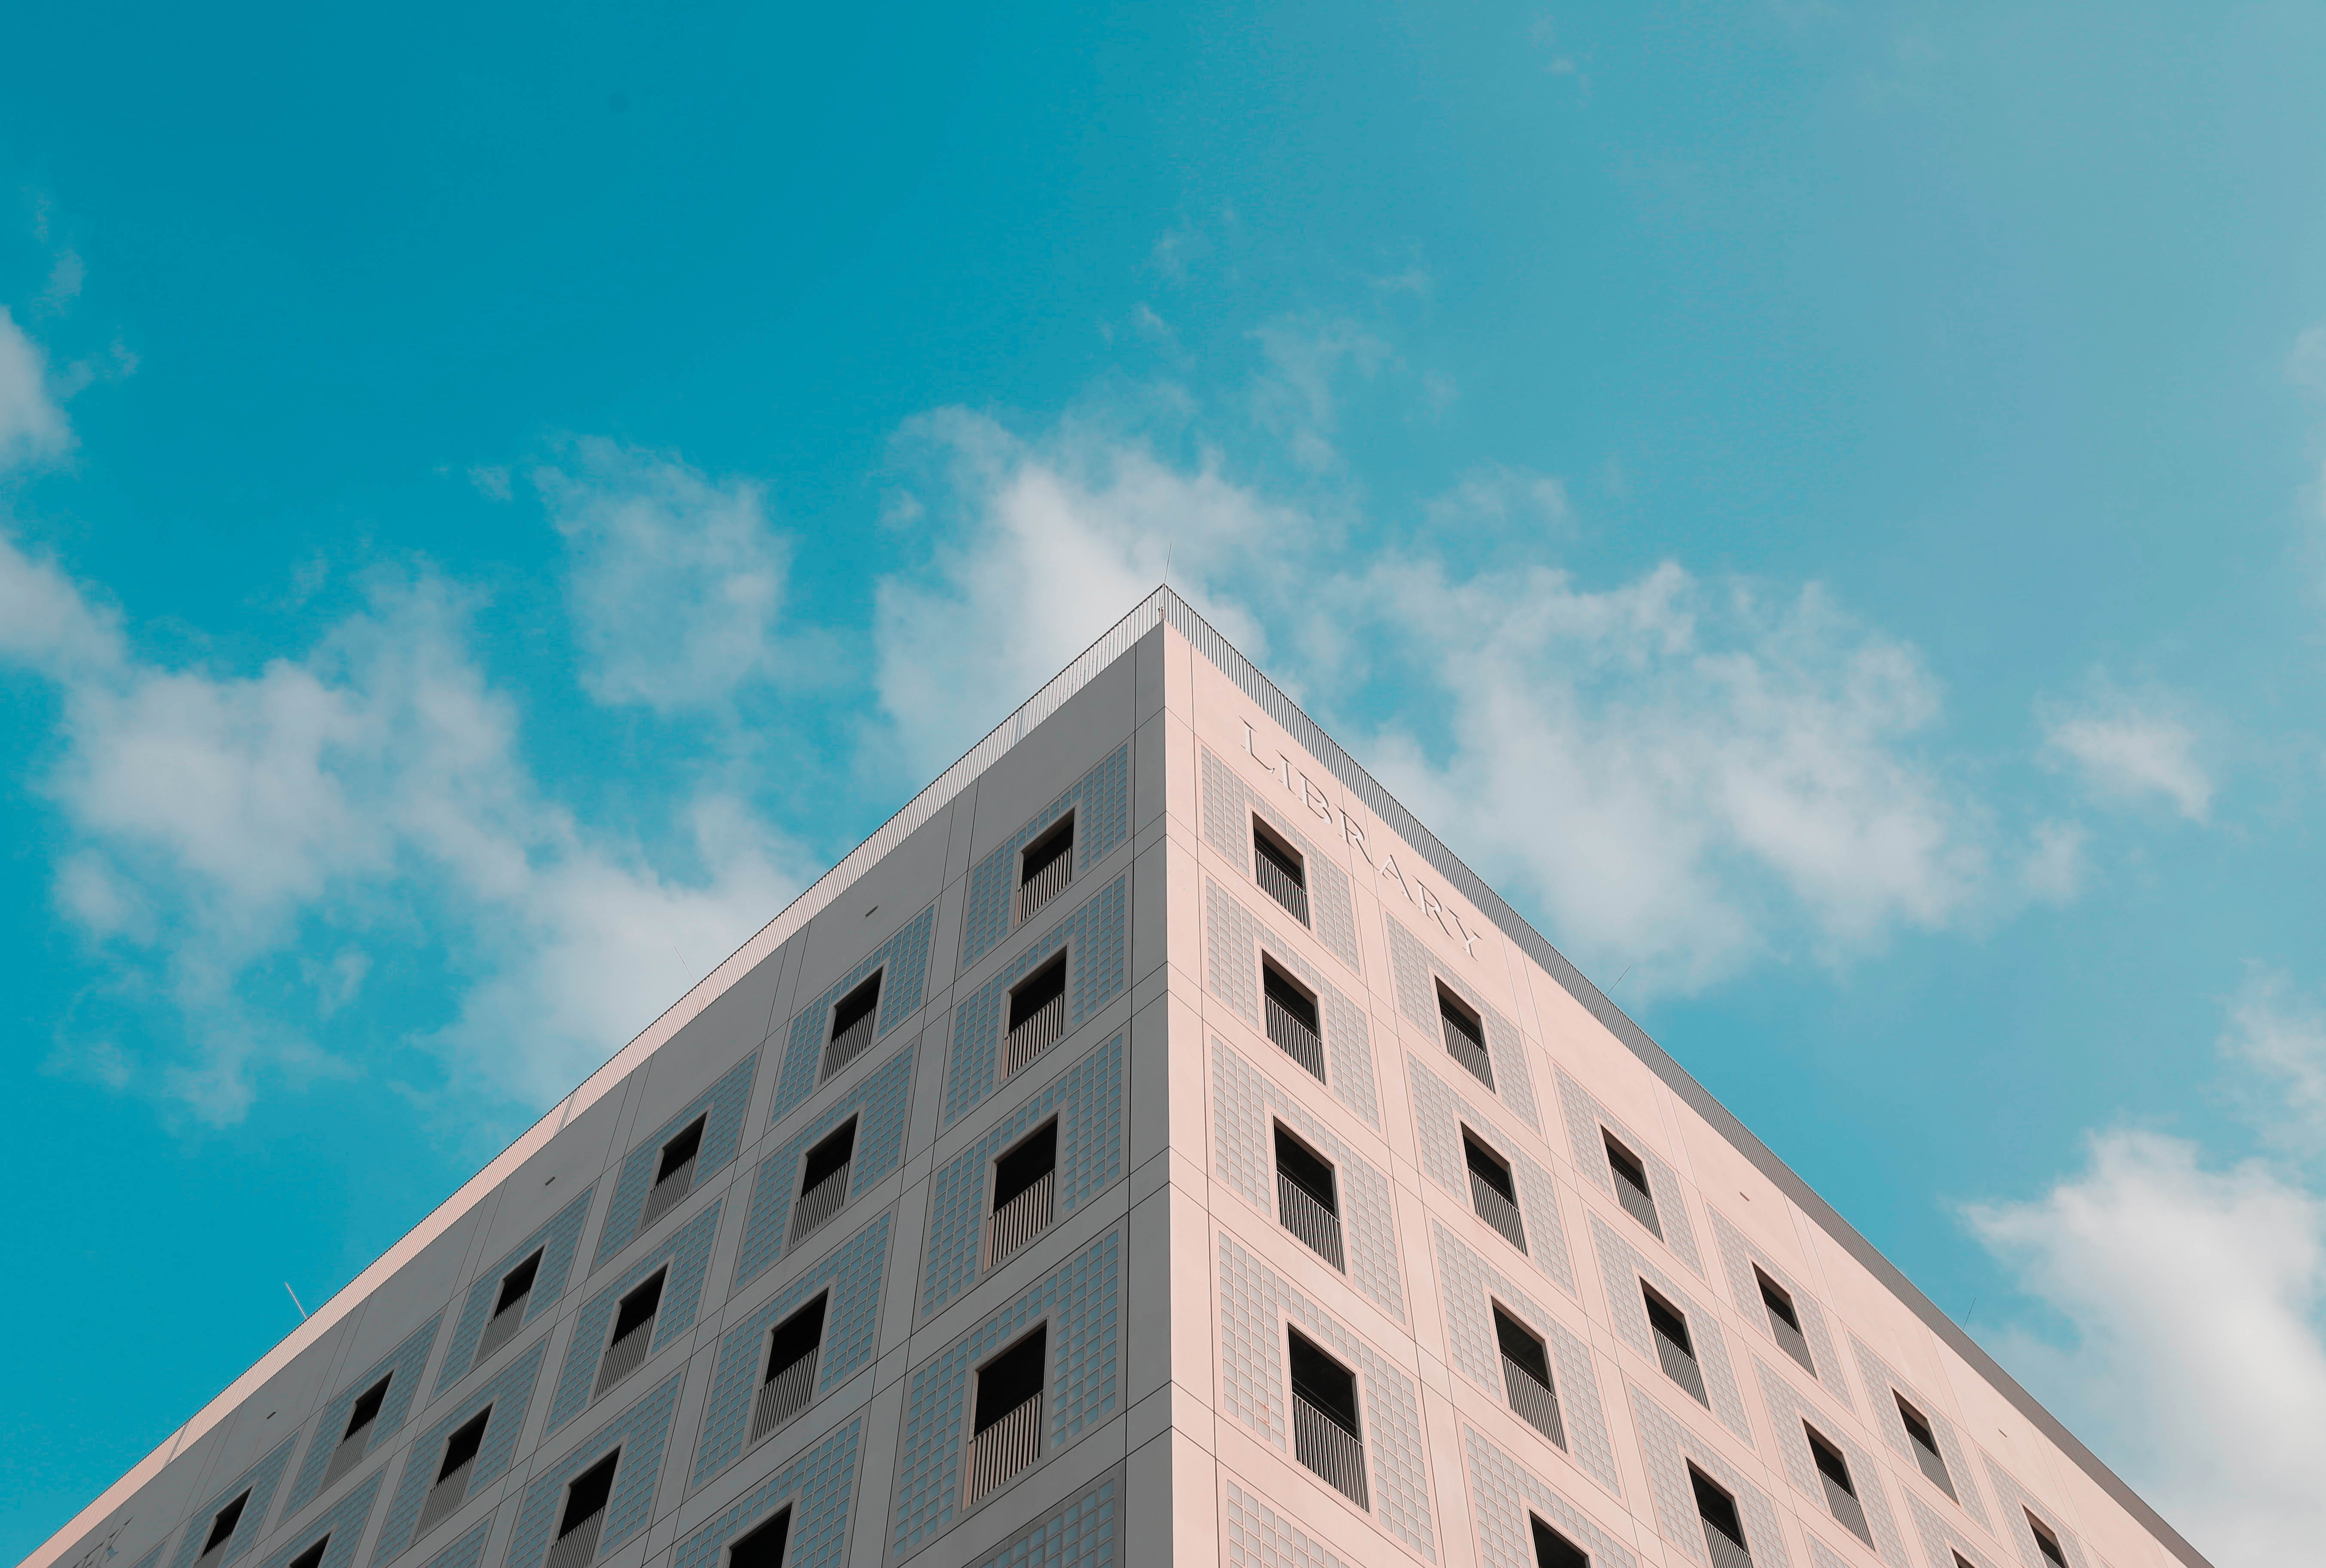
cloud, architecture, sky, sunlight, skyscraper, facade, blue, tower block